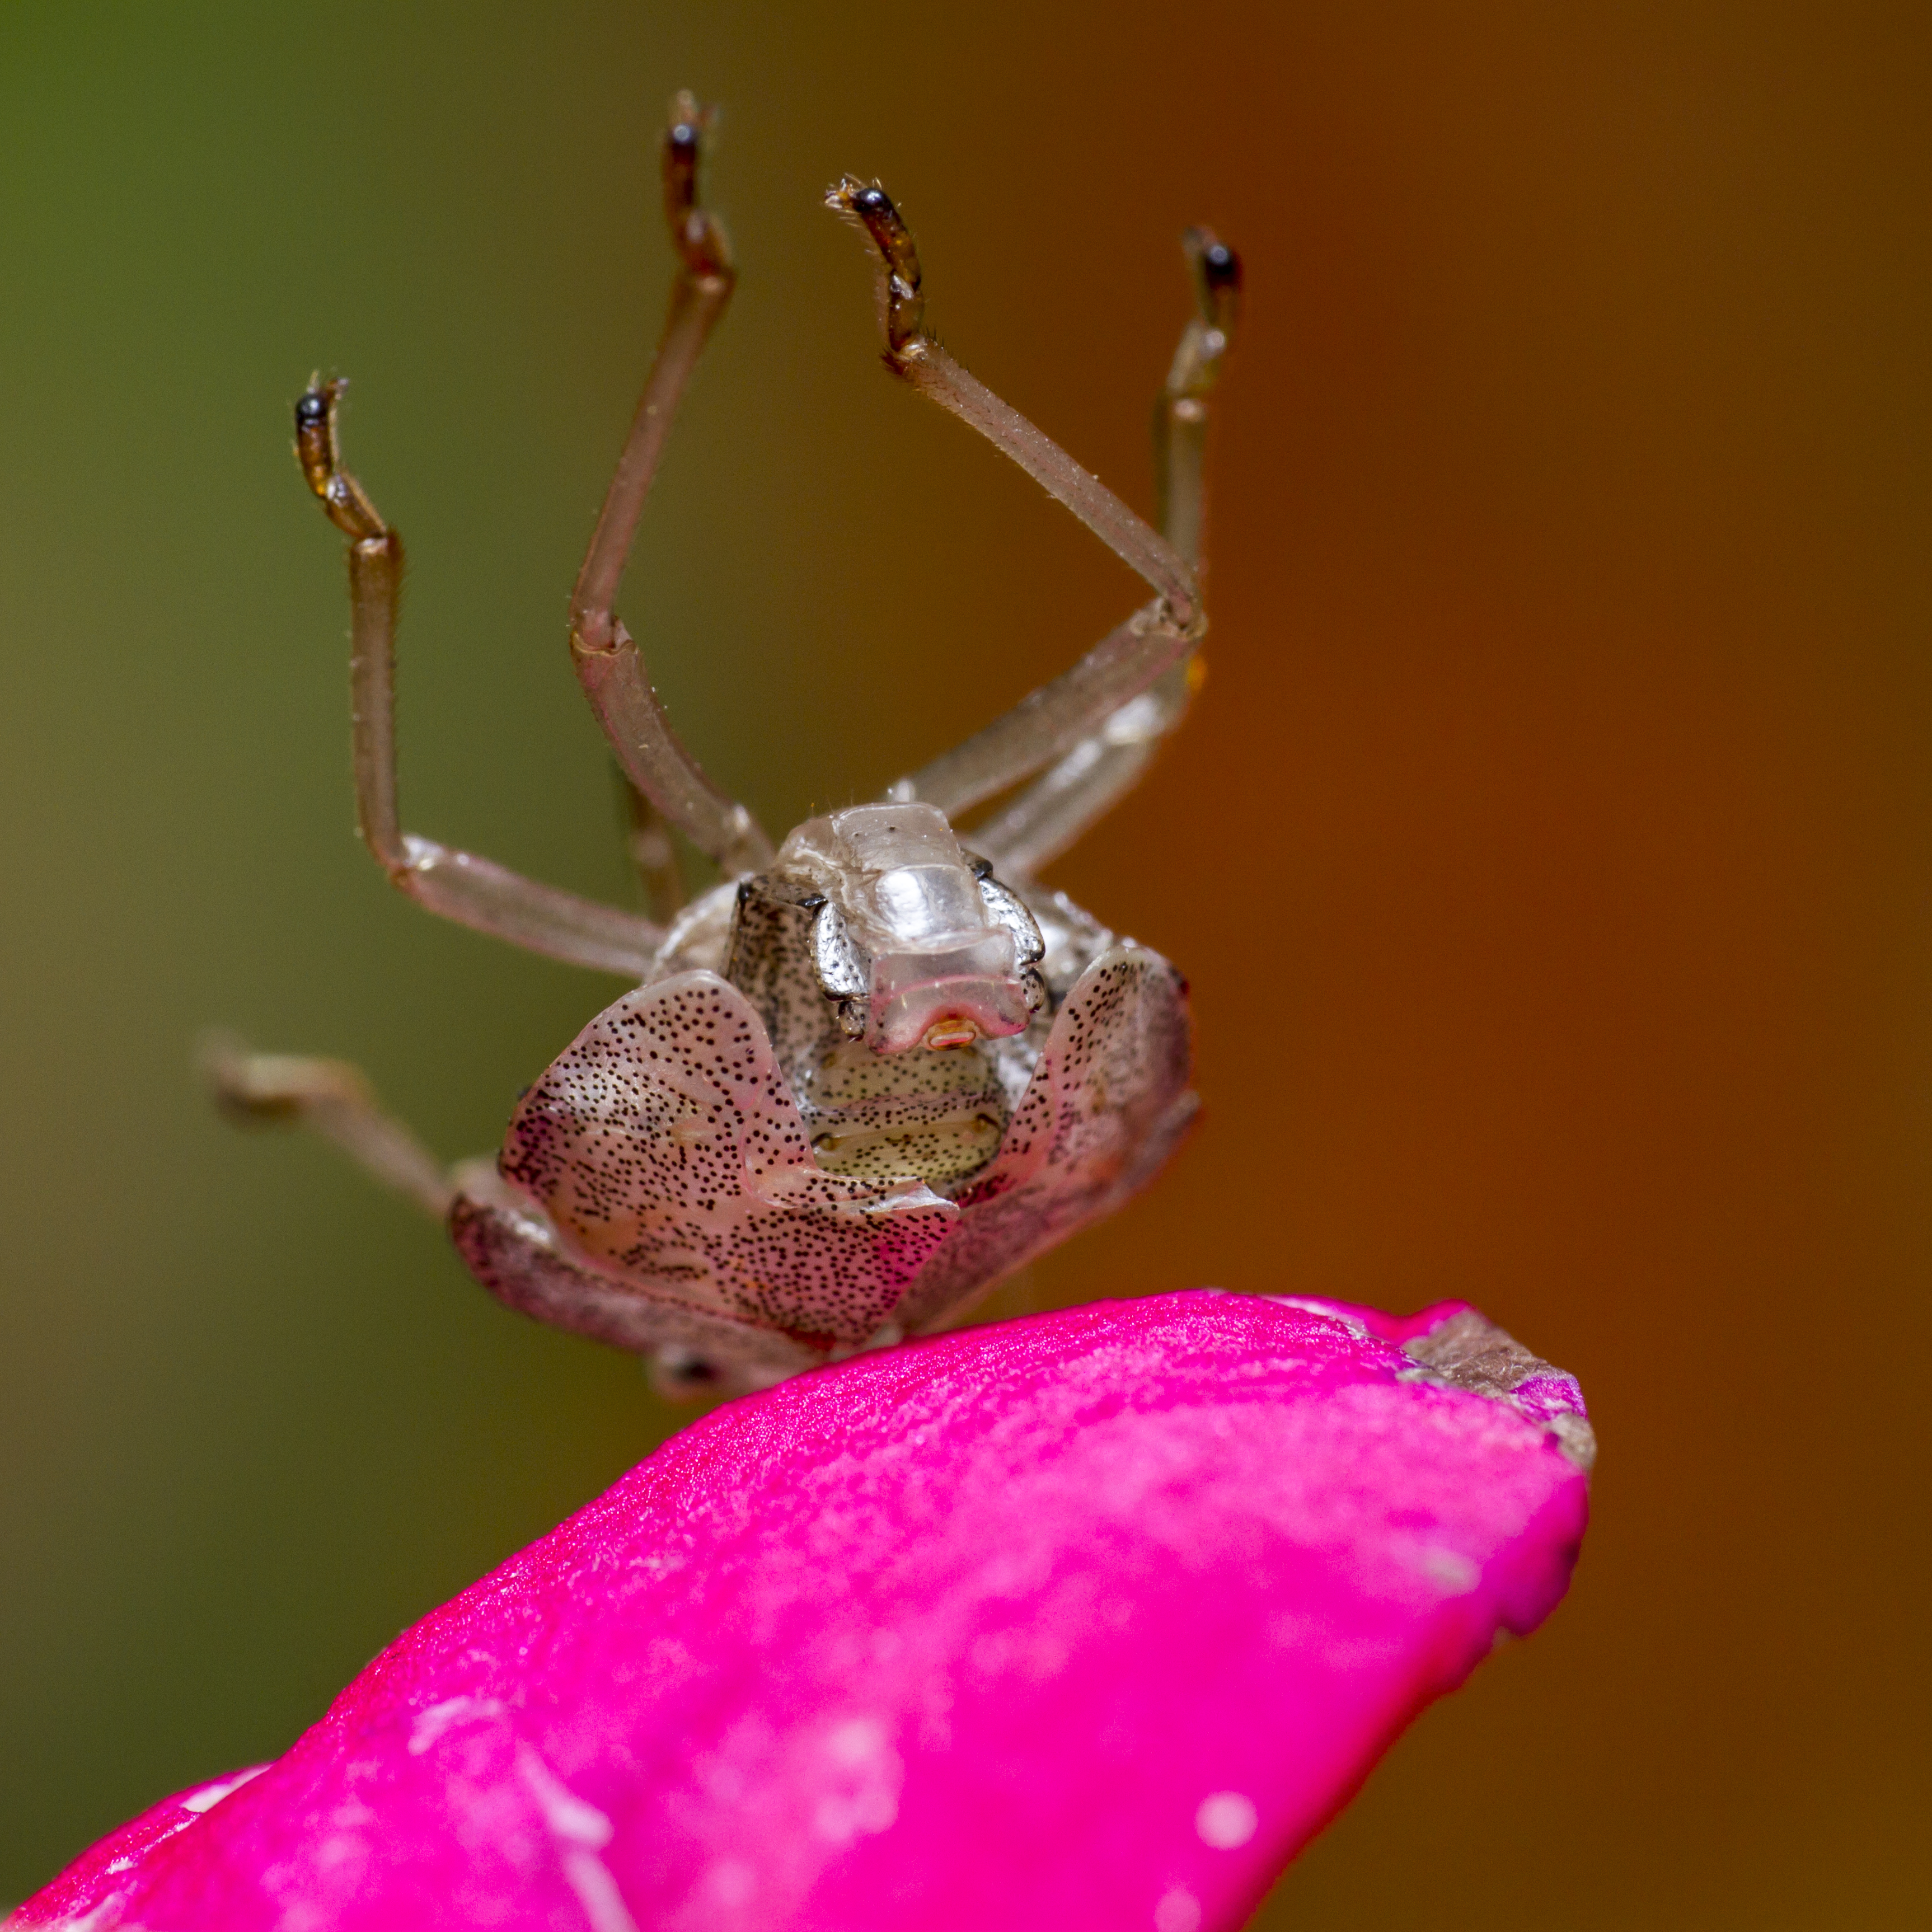
bokeh, photography, flower, petal, insect, macro, garden, pink, fauna, invertebrate, close up, outdoors, uk, canon7d, skin, dof, nikkvalentine, peterborough, raynoxdcr250, moulted, shedded, greenshieldbug, macro photography, arthropod, araneus, orb weaver spider